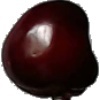
Label: Cherry 1